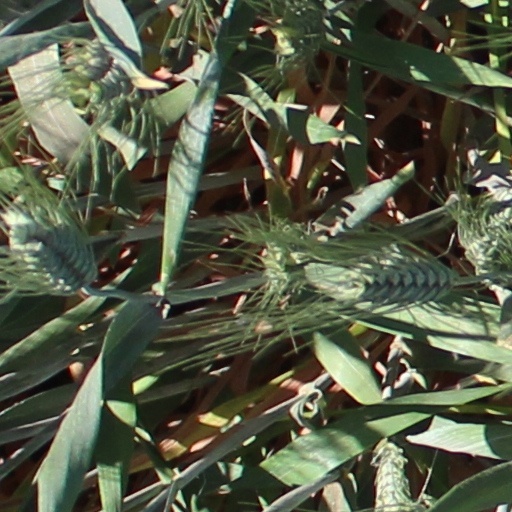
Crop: wheat